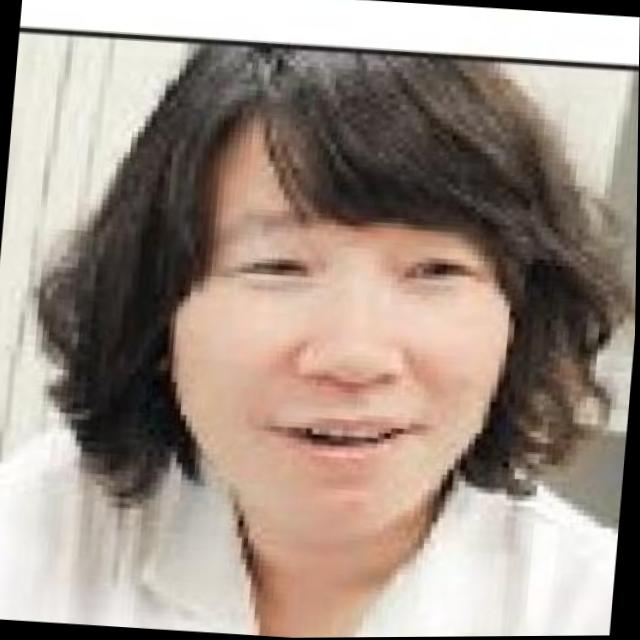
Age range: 21-44